Florence-Marie Cooper

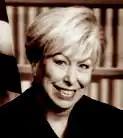

Florence-Marie Cooper (February 9, 1940 – January 15, 2010) was a United States district judge of the United States District Court for the Central District of California.